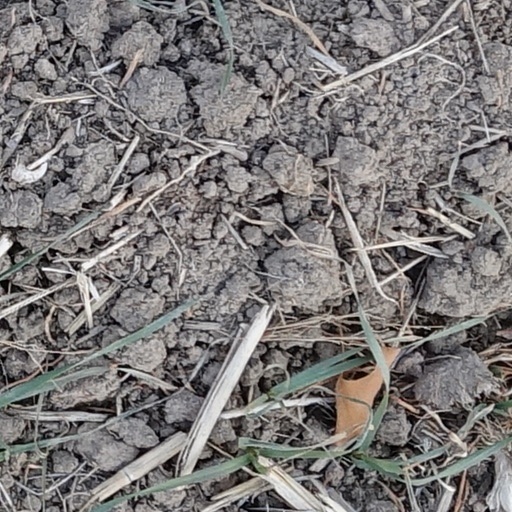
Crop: wheat